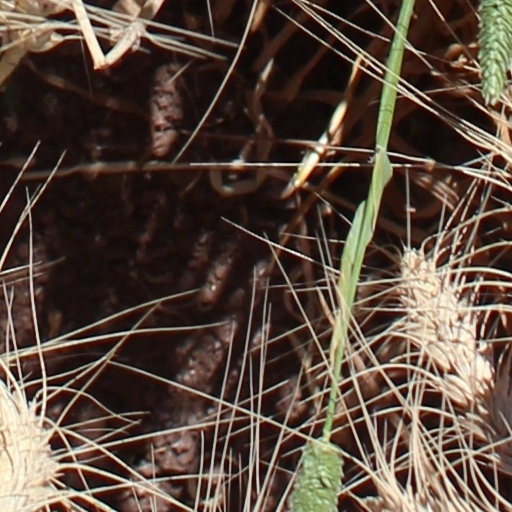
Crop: wheat